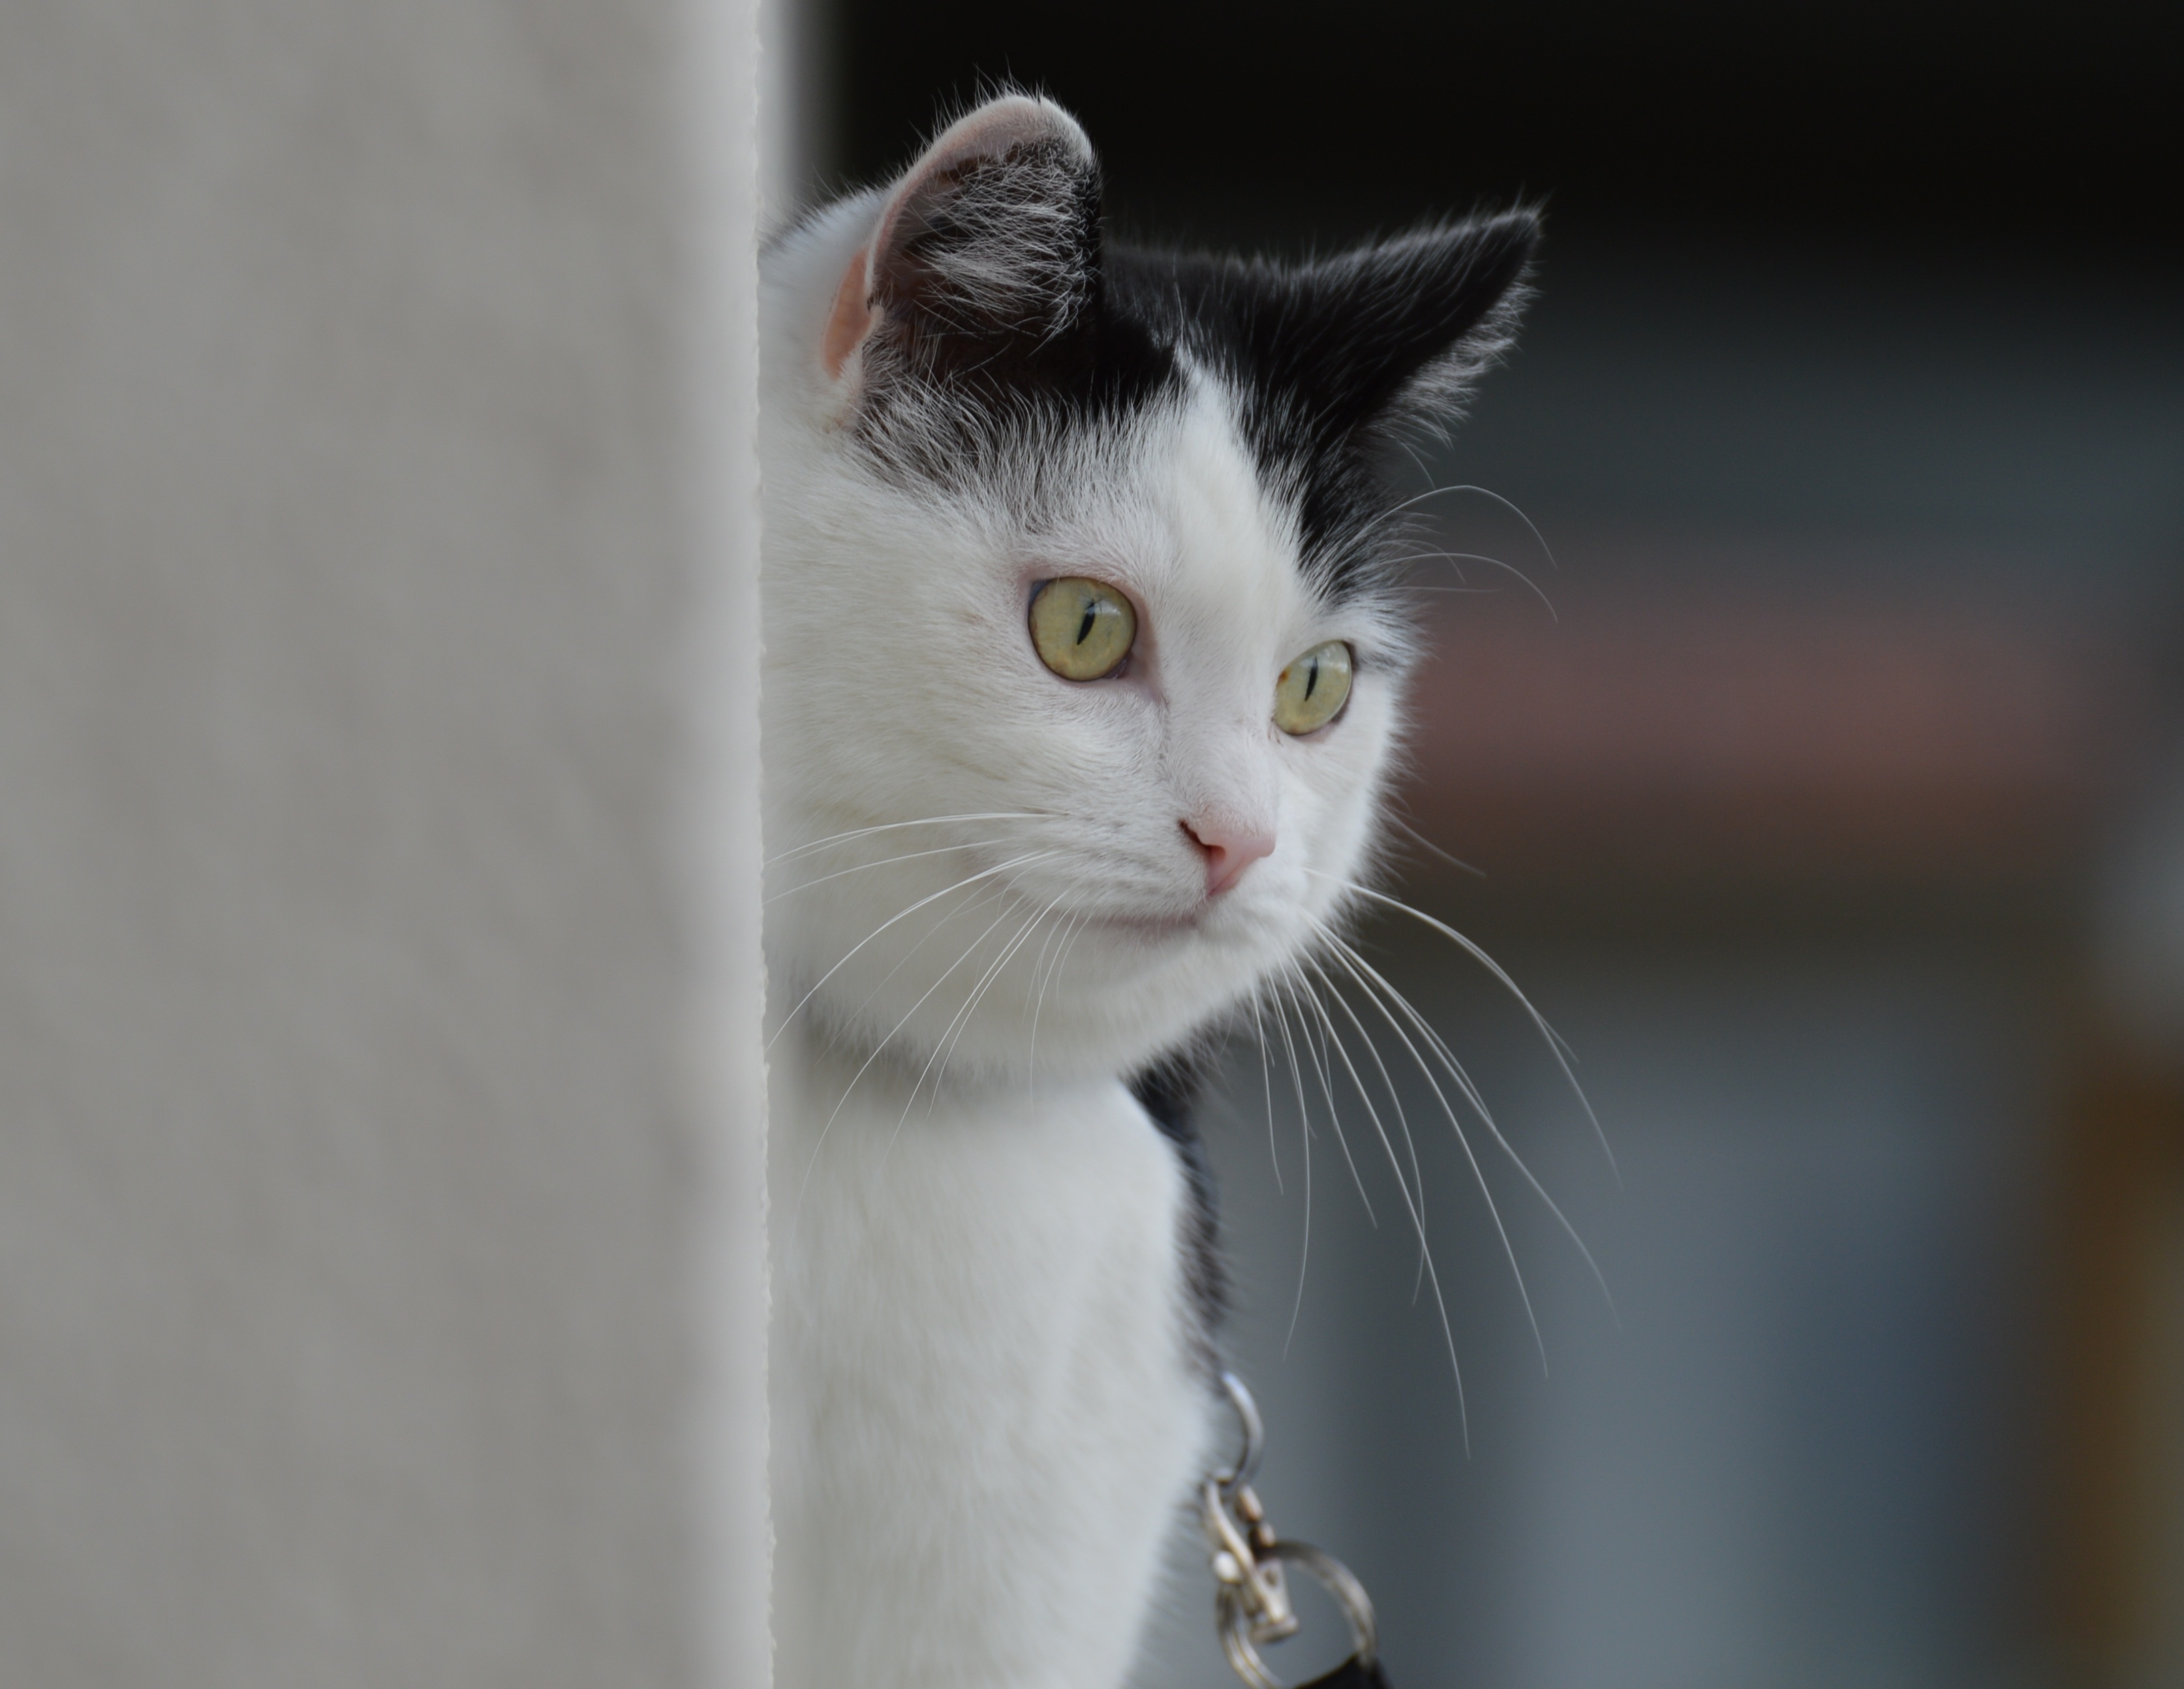
black and white, white, animal, cute, pet, kitten, cat, mammal, close up, nose, whiskers, adidas, vertebrate, funny, mieze, animal world, domestic cat, european shorthair, small to medium sized cats, cat like mammal, domestic short haired cat